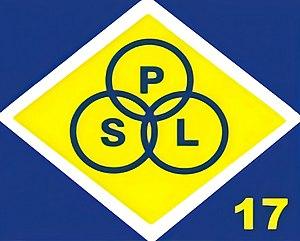
Le Parti social-libéral est un parti politique brésilien, fondé en 1994 par Luciano Bivar.